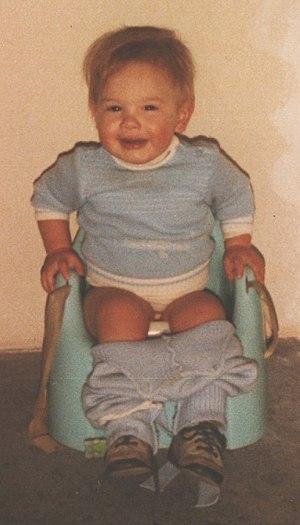
Photo of Denis Dordoigne (Denis Dordoigne) sur le trône, totalement véridique. Русский: Ребёнок на горшке